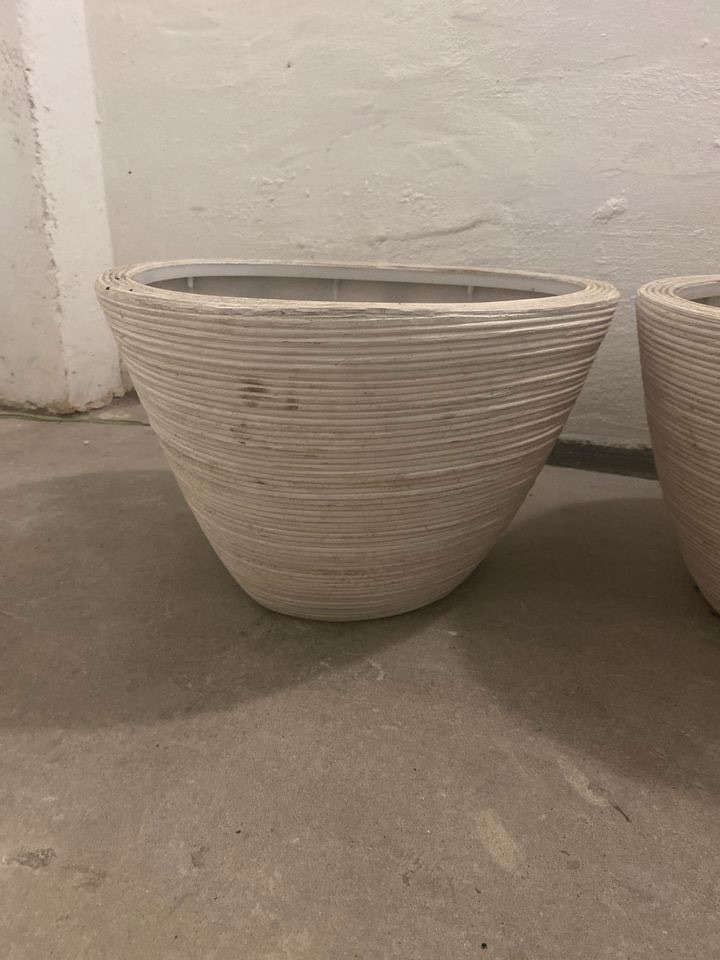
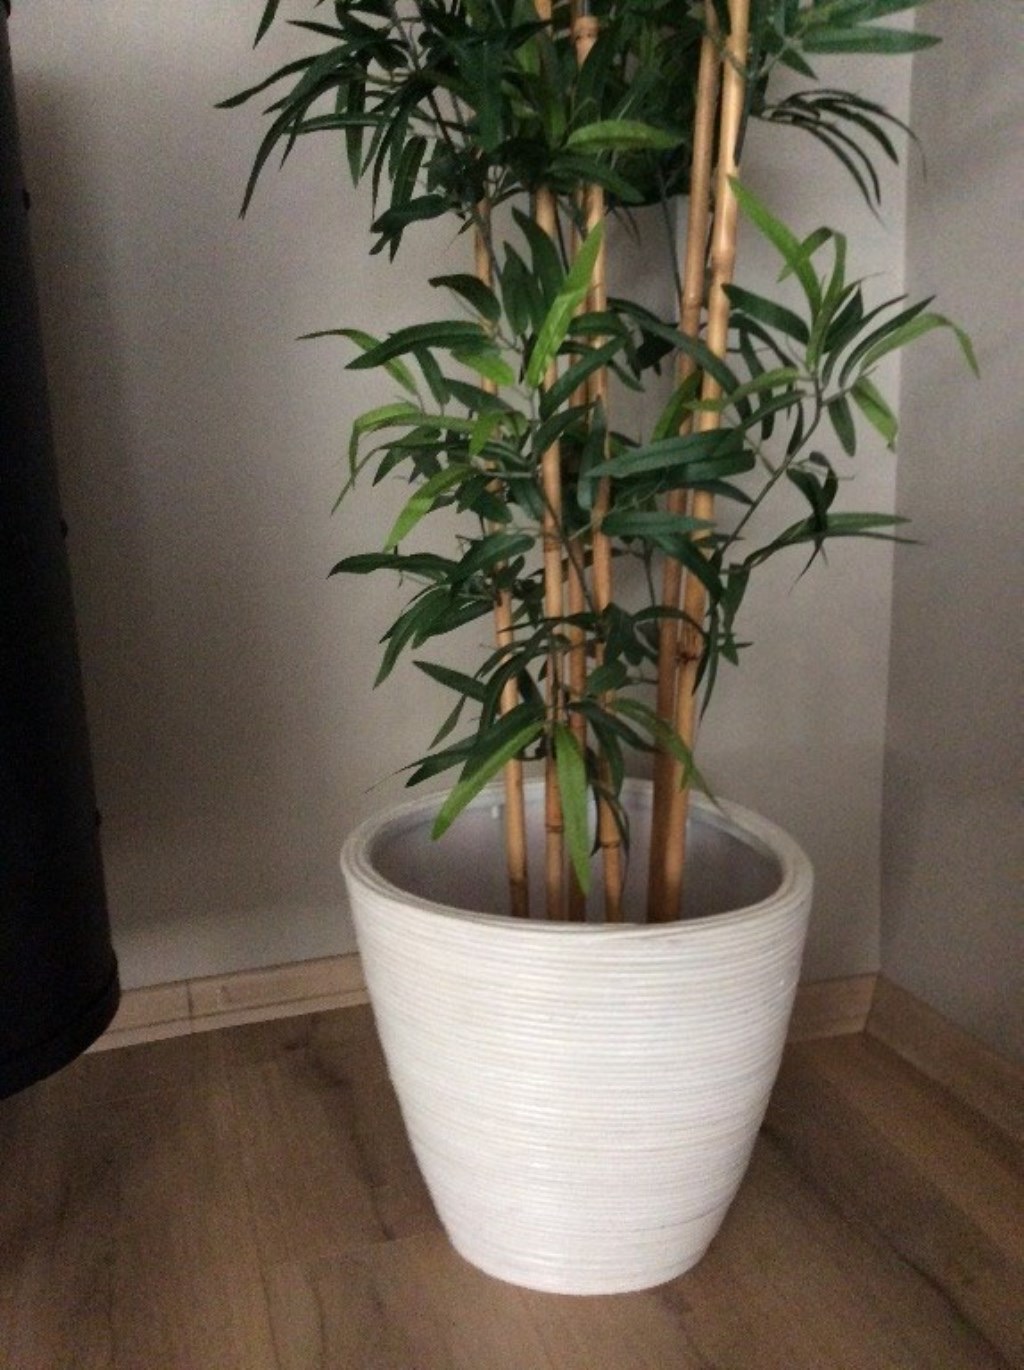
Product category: misc
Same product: yes